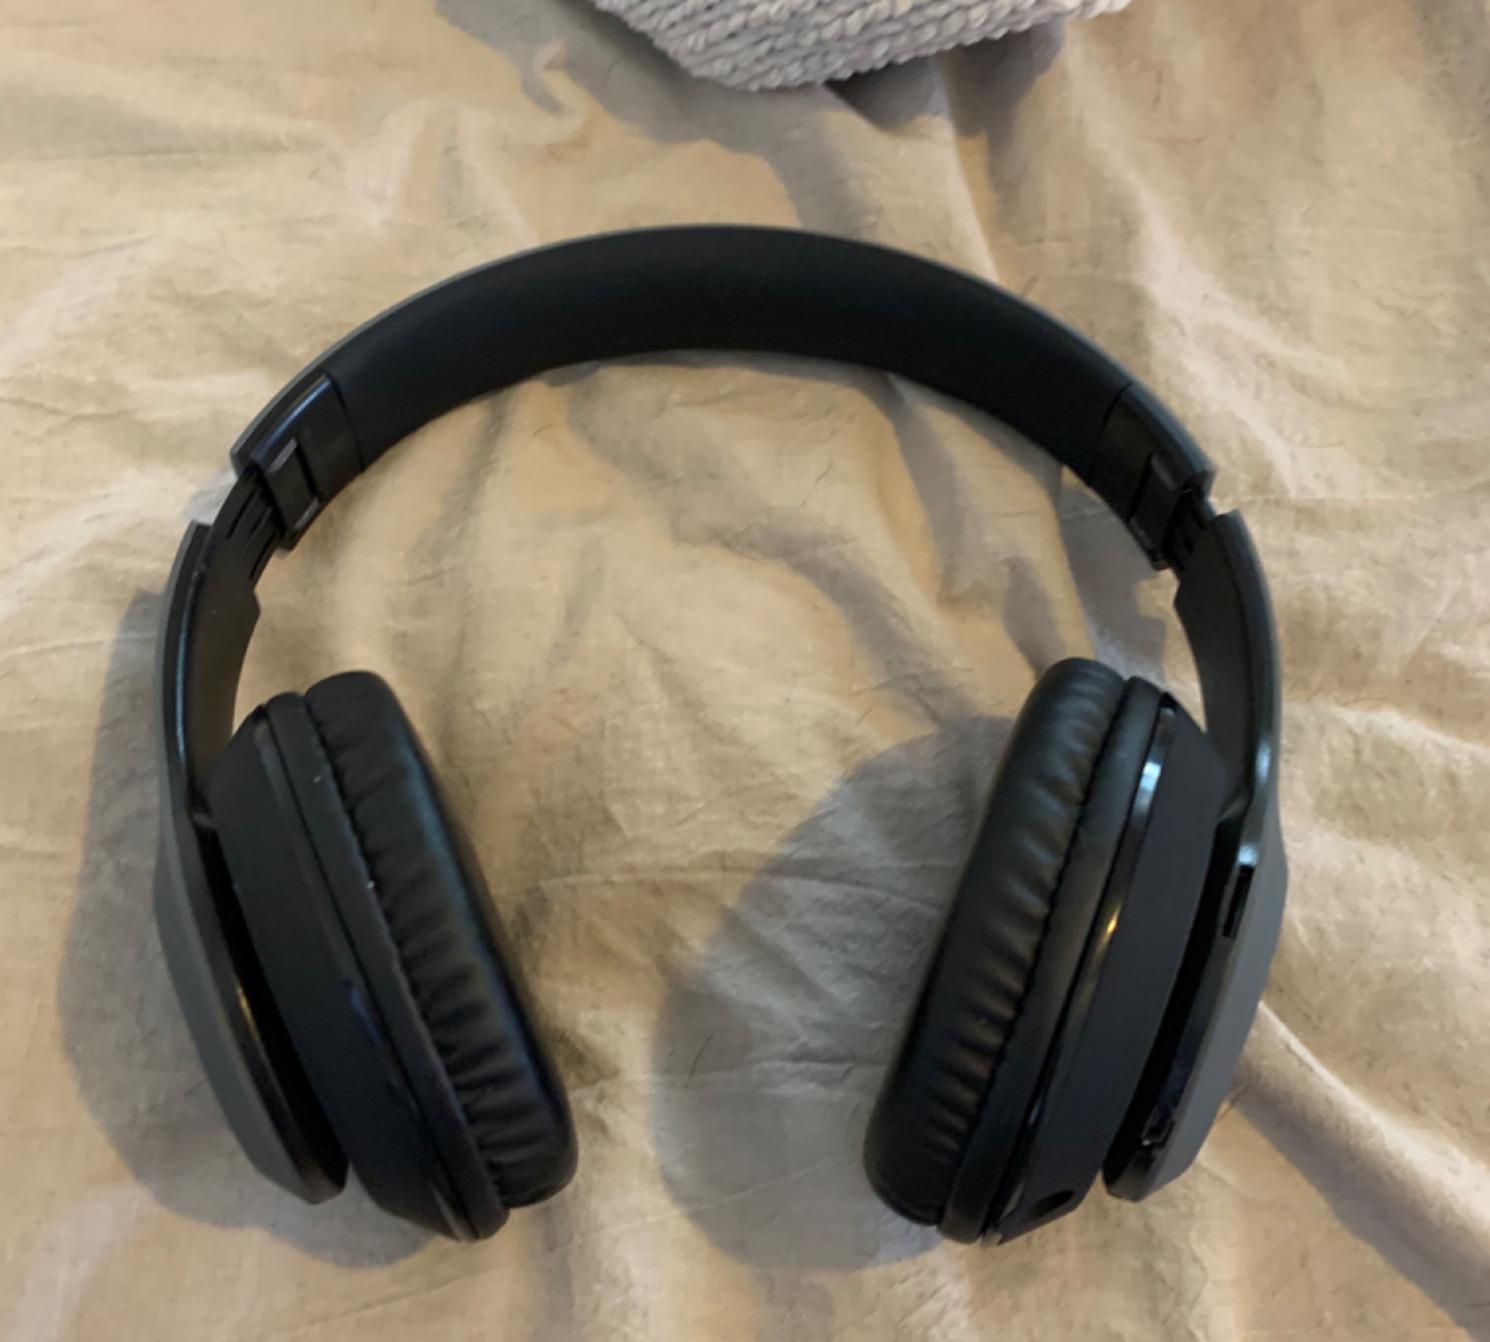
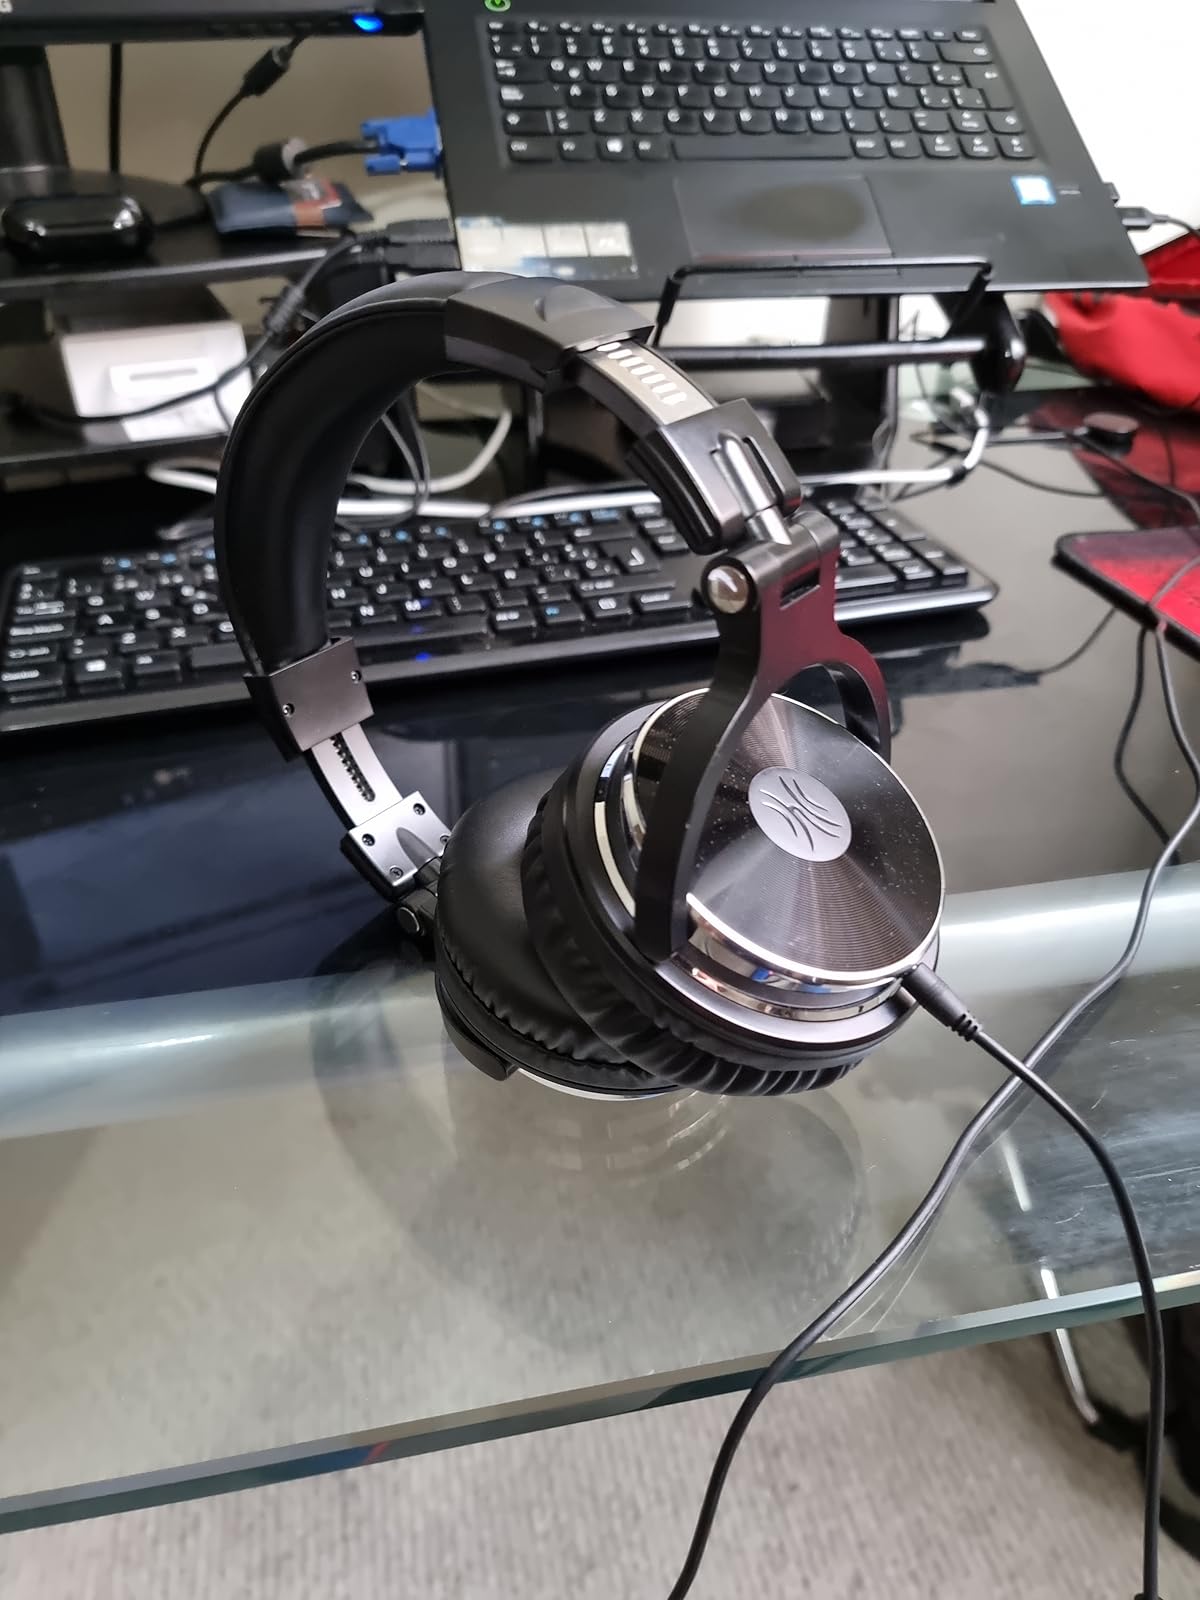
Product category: headphones
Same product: no